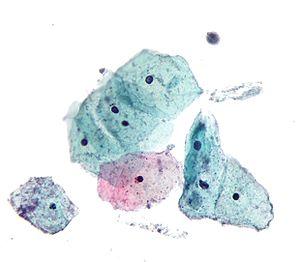
Depuis la publication en 1943 de Diagnosis of Uterine Cancer by the Vaginal Smear, le dépistage du cancer du col utérin reposait sur la recherche de modification cellulaire des cellules du col de l'utérus pouvant aboutir à un cancer du col de l'utérus.